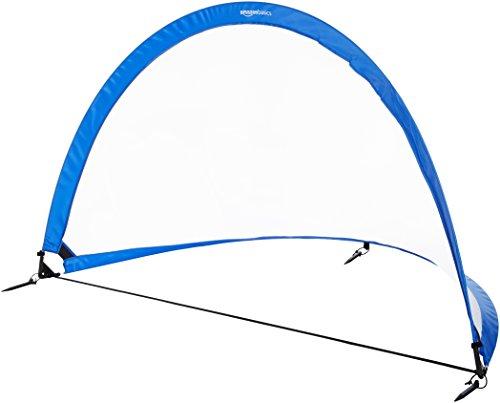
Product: AmazonBasics Pop Up Goal, - 2.5ft, 4ft and 6ft Size Sets
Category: Sports & Outdoors | Sports & Fitness | Accessories | Field, Court & Rink Equipment | Soccer Field Equipment | Goals
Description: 2-pack set of portable pop-up goals—great for anywhere soccer practice or casual play.
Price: $25.99
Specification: Product Dimensions:         72 x 42 x 42 inches ; 2.2 pounds    |Shipping Weight: 7.2 pounds (View shipping rates and policies)|ASIN: B0758HC1KN|Item model number: JP08-PUG-01|    #6    in Soccer Goals